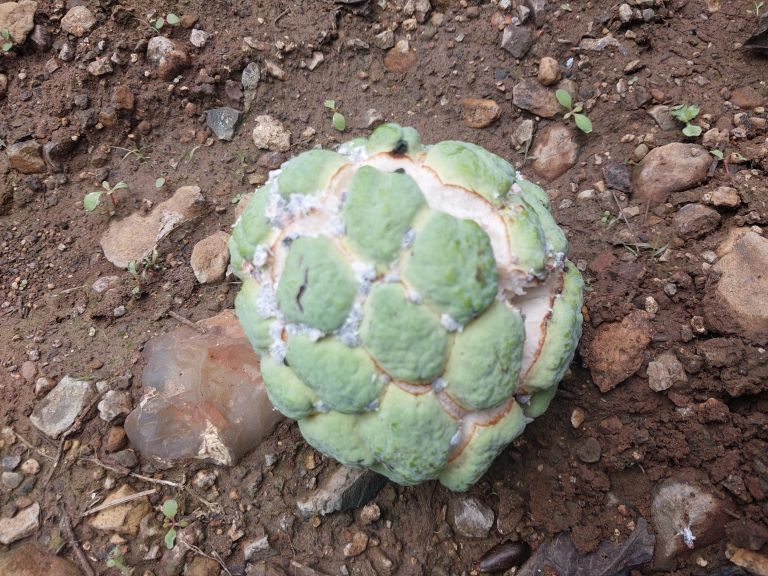
Disease label: Mealy Bug